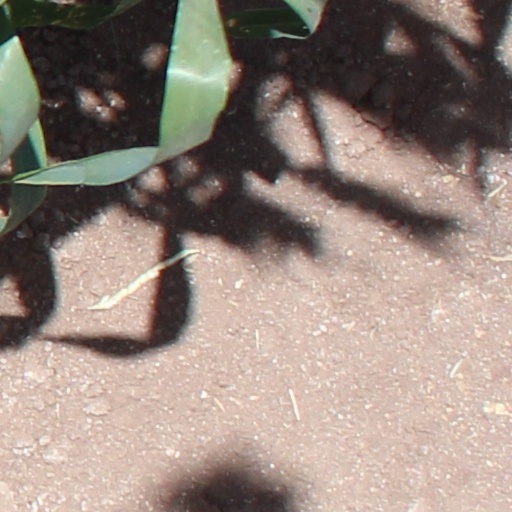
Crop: wheat